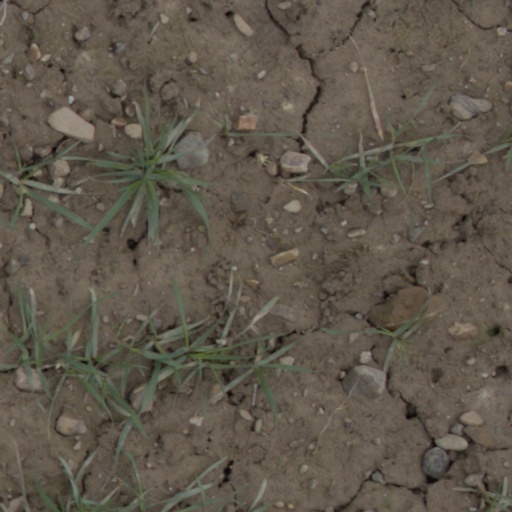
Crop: wheat